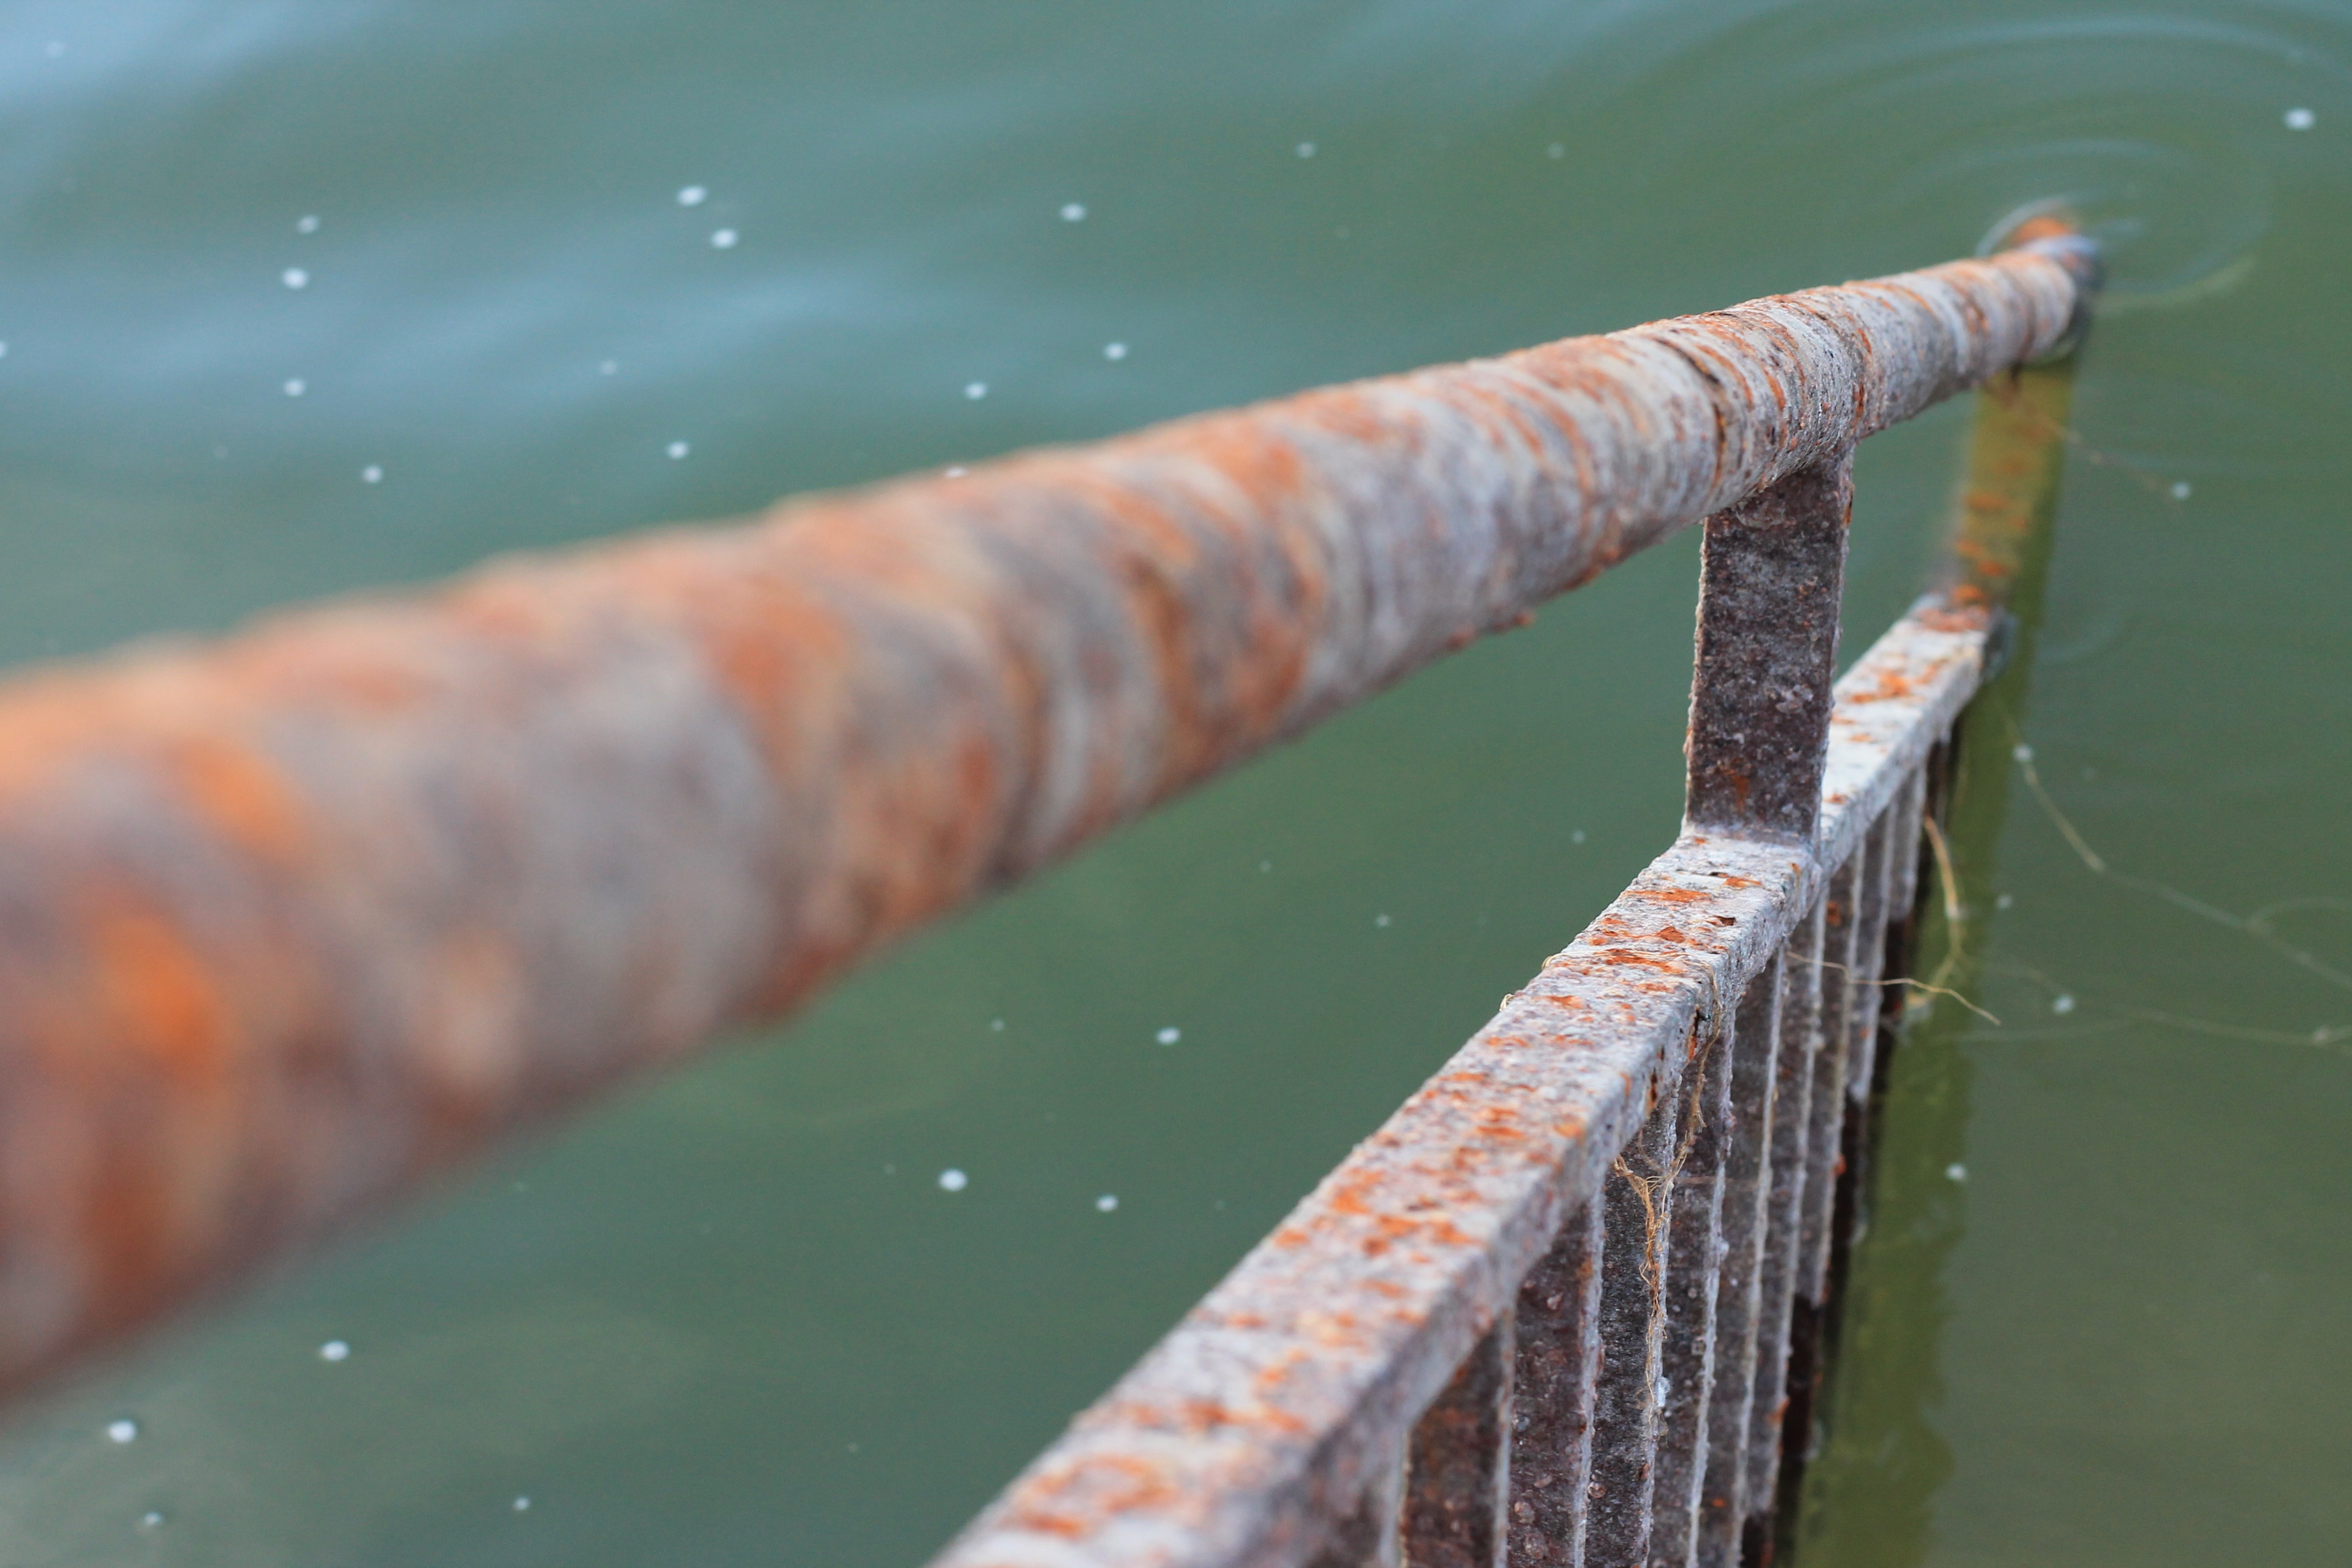
water, nature, leaf, old, river, steel, green, metal, close up, rusty, forbidden, oxide, metallic, flooded, macro photography